Uttar Pradesh

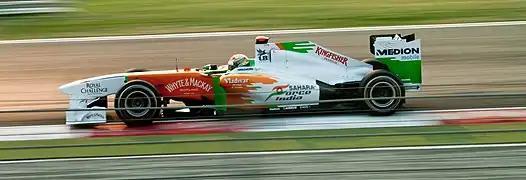
Force India racing at Buddh International Circuit

In 2009–10, the tertiary sector of the economy (service industries) was the largest contributor to the gross domestic product of the state, contributing 44.8 per cent of the state domestic product compared to 44 per cent from the primary sector (agriculture, forestry, and tourism) and 11.2 per cent from the secondary sector (industrial and manufacturing). Noida, Meerut, and Agra rank as the top 3 districts with the highest per capita income, whereas Lucknow and Kanpur rank 7th and 9th in per capita income. During the 11th five-year plan (2007–2012), the average gross state domestic product (GSDP) growth rate was 7.3 per cent, lower than 15.5 per cent, the average for all states of the country. The state's per capita GSDP was , lower than the national per capita GSDP of . Labor efficiency is higher at an index of 26 than the national average of 25. Textiles and sugar refining, both long-standing industries in Uttar Pradesh, employ a significant proportion of the state's total factory labour. The economy also benefits from the state's tourism industry.